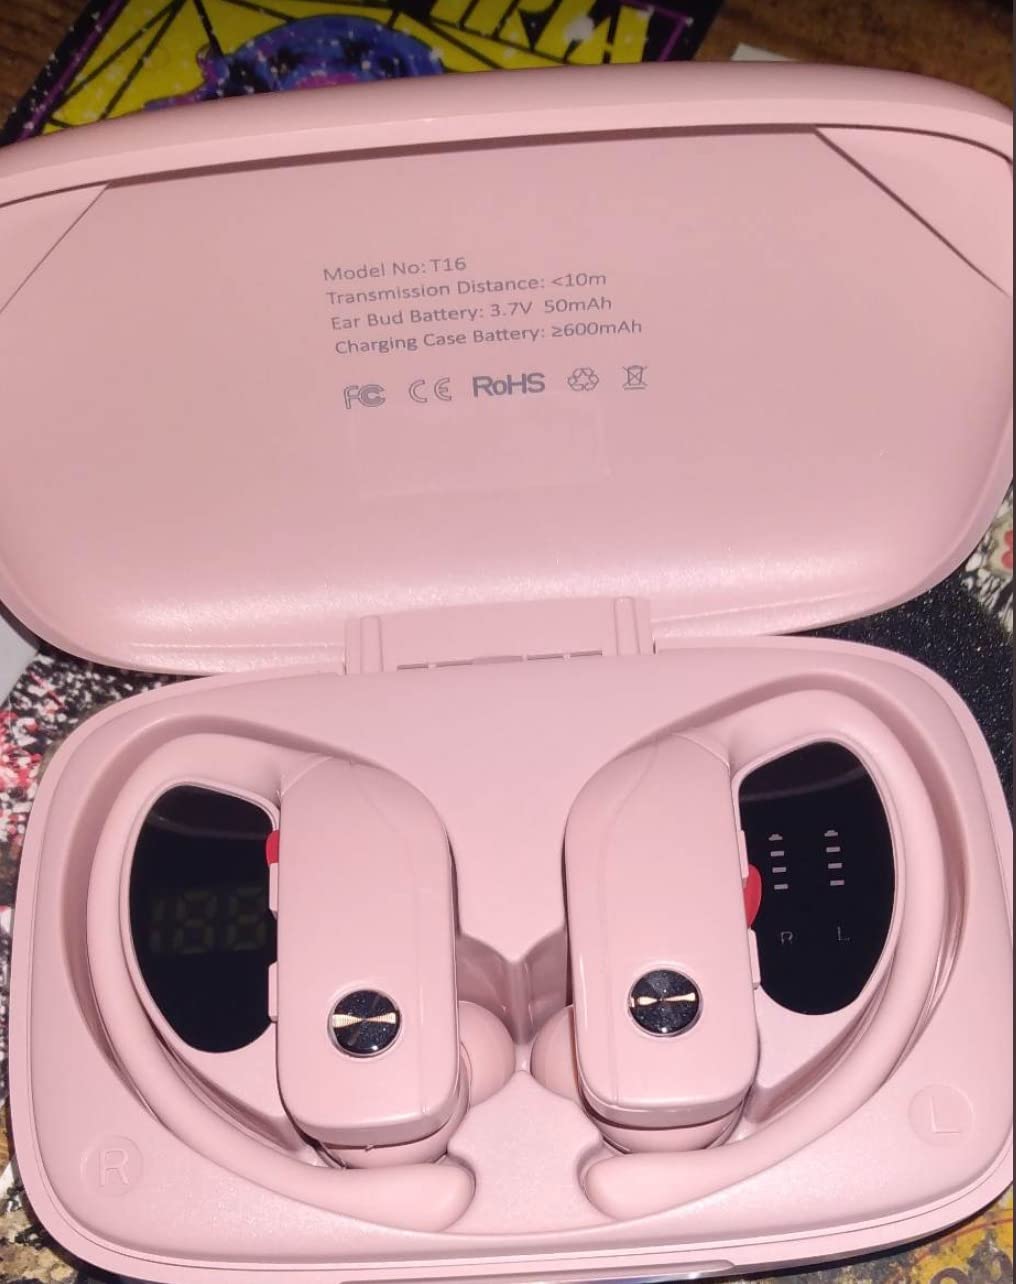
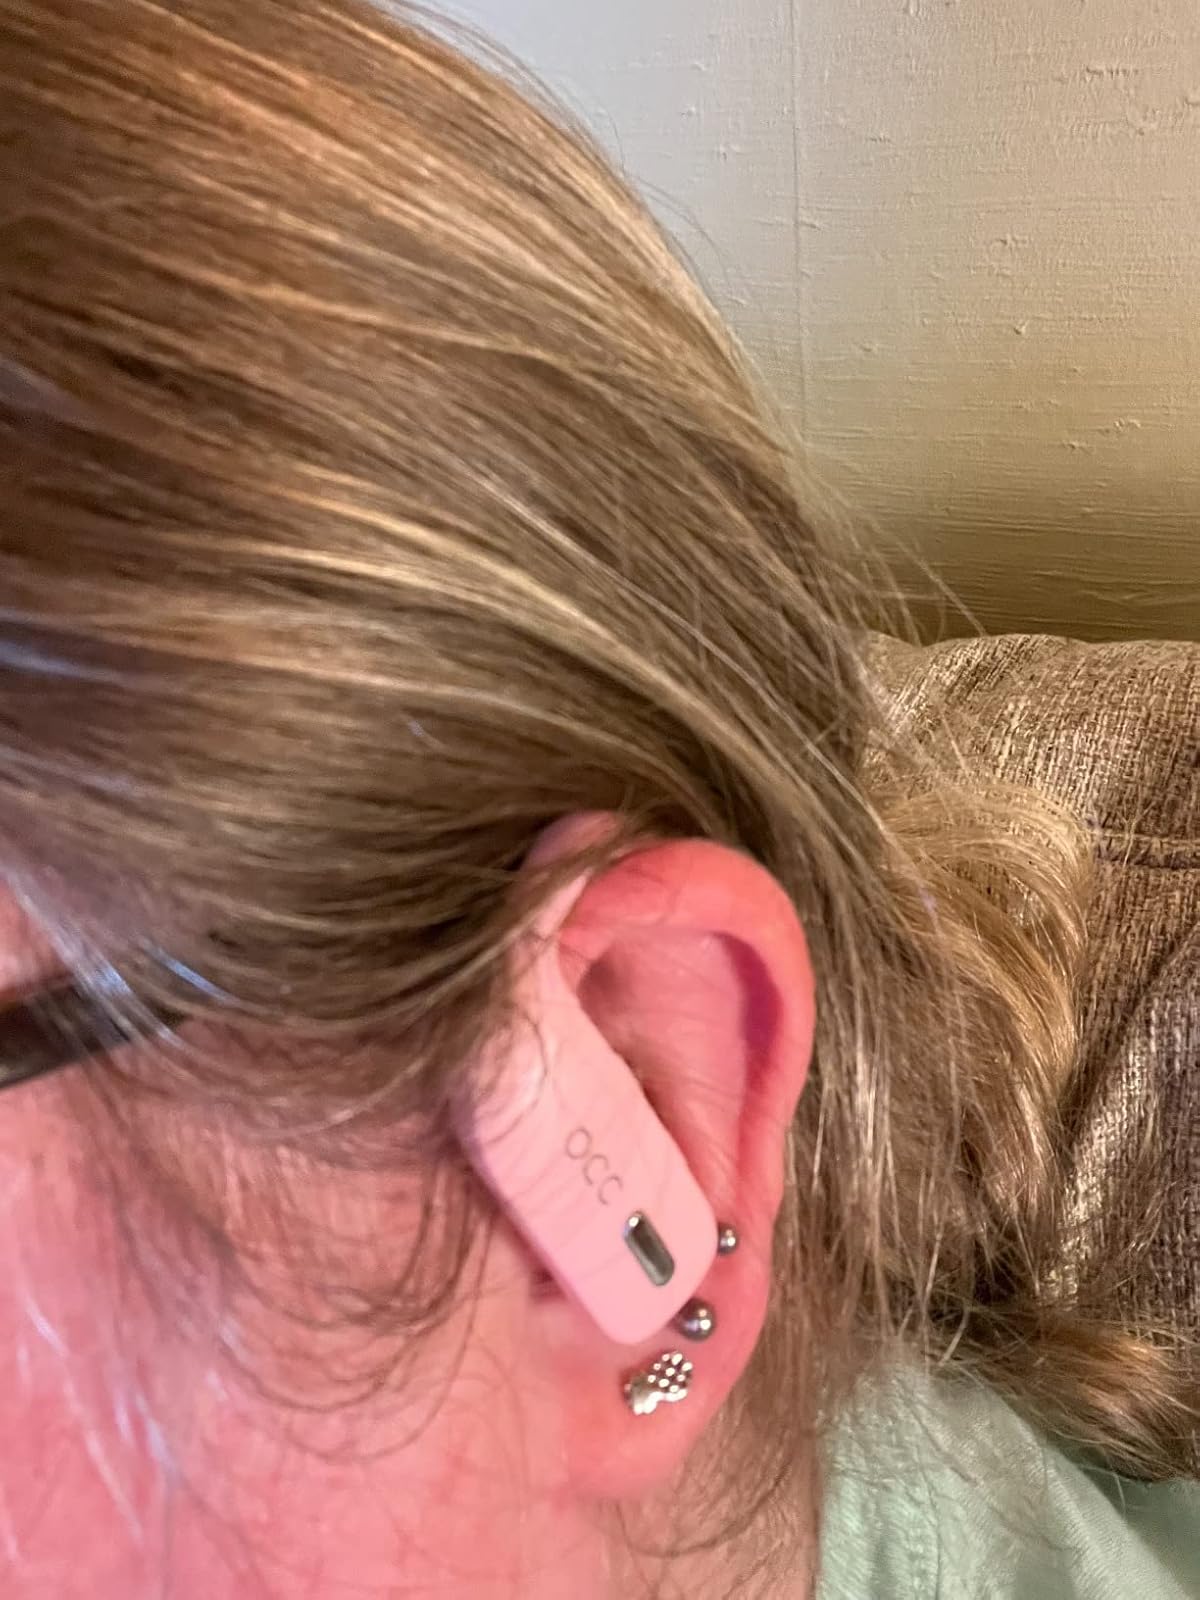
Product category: earbuds
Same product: no